Respiratory compromise

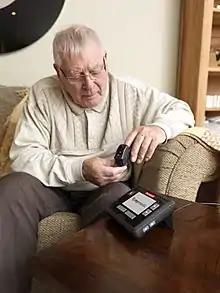
Pulse oximetry is a simple, quick, painless test.

For this test, a small sensor is attached to the patient's finger or ear. The sensor uses light to estimate how much oxygen is in the blood.